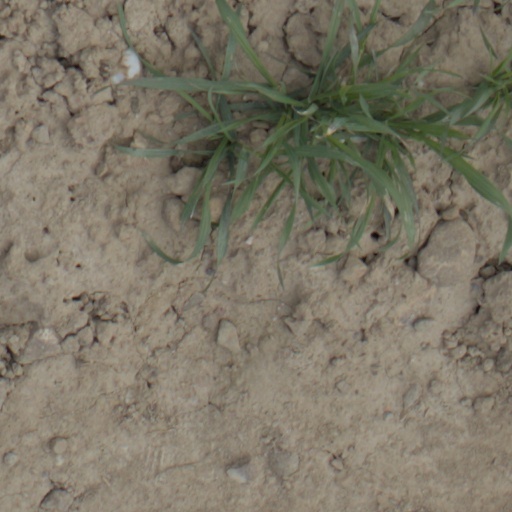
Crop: wheat